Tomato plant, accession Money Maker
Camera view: horizontal (90 deg, fisheye); turntable rotation: 300 degrees
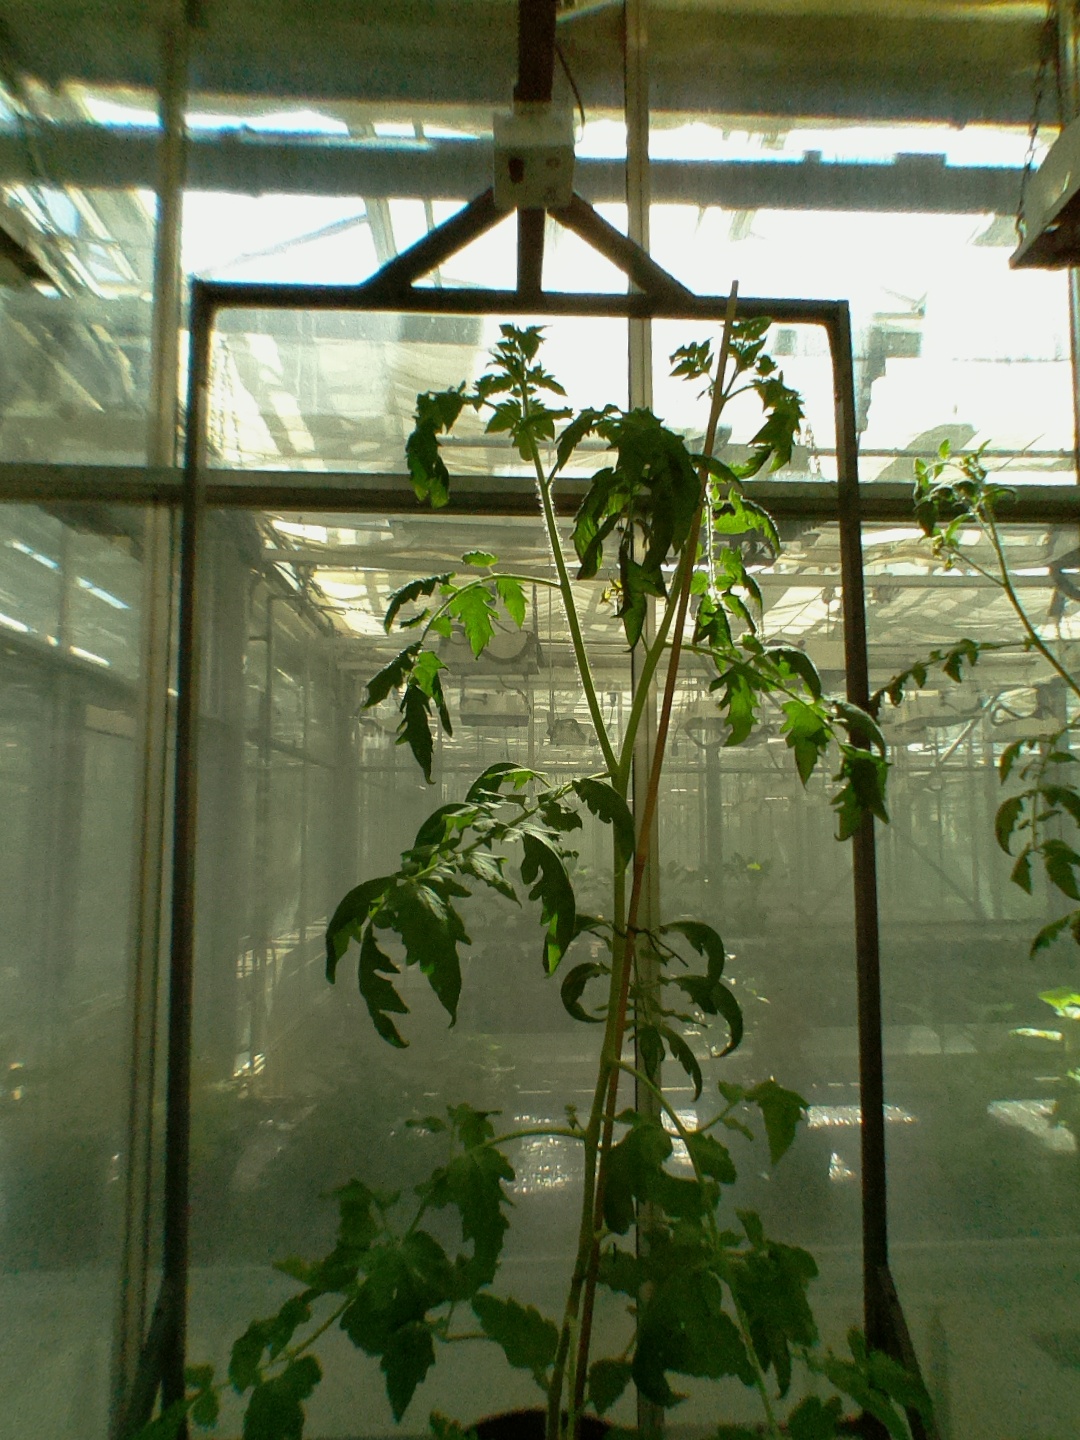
BBCH growth stage 63: 30%-40% of flowers open